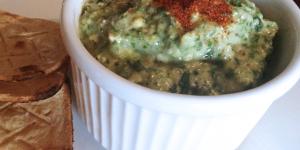
dip de alcachofas